Oregon Equal Suffrage Amendment

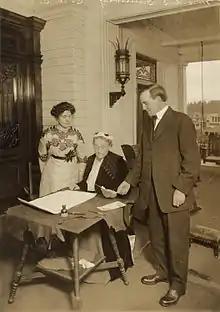
Abigail Scott Duniway signing the Oregon Equal Suffrage Amendment, Governor Oswald West standing behind her

The Oregon Equal Suffrage Amendment was an amendment to the constitution of the U.S. state of Oregon, establishing women's suffrage, which was passed by ballot initiative in 1912. The Oregon Suffrage Amendment was placed on the ballot several times between 1884 and 1912.